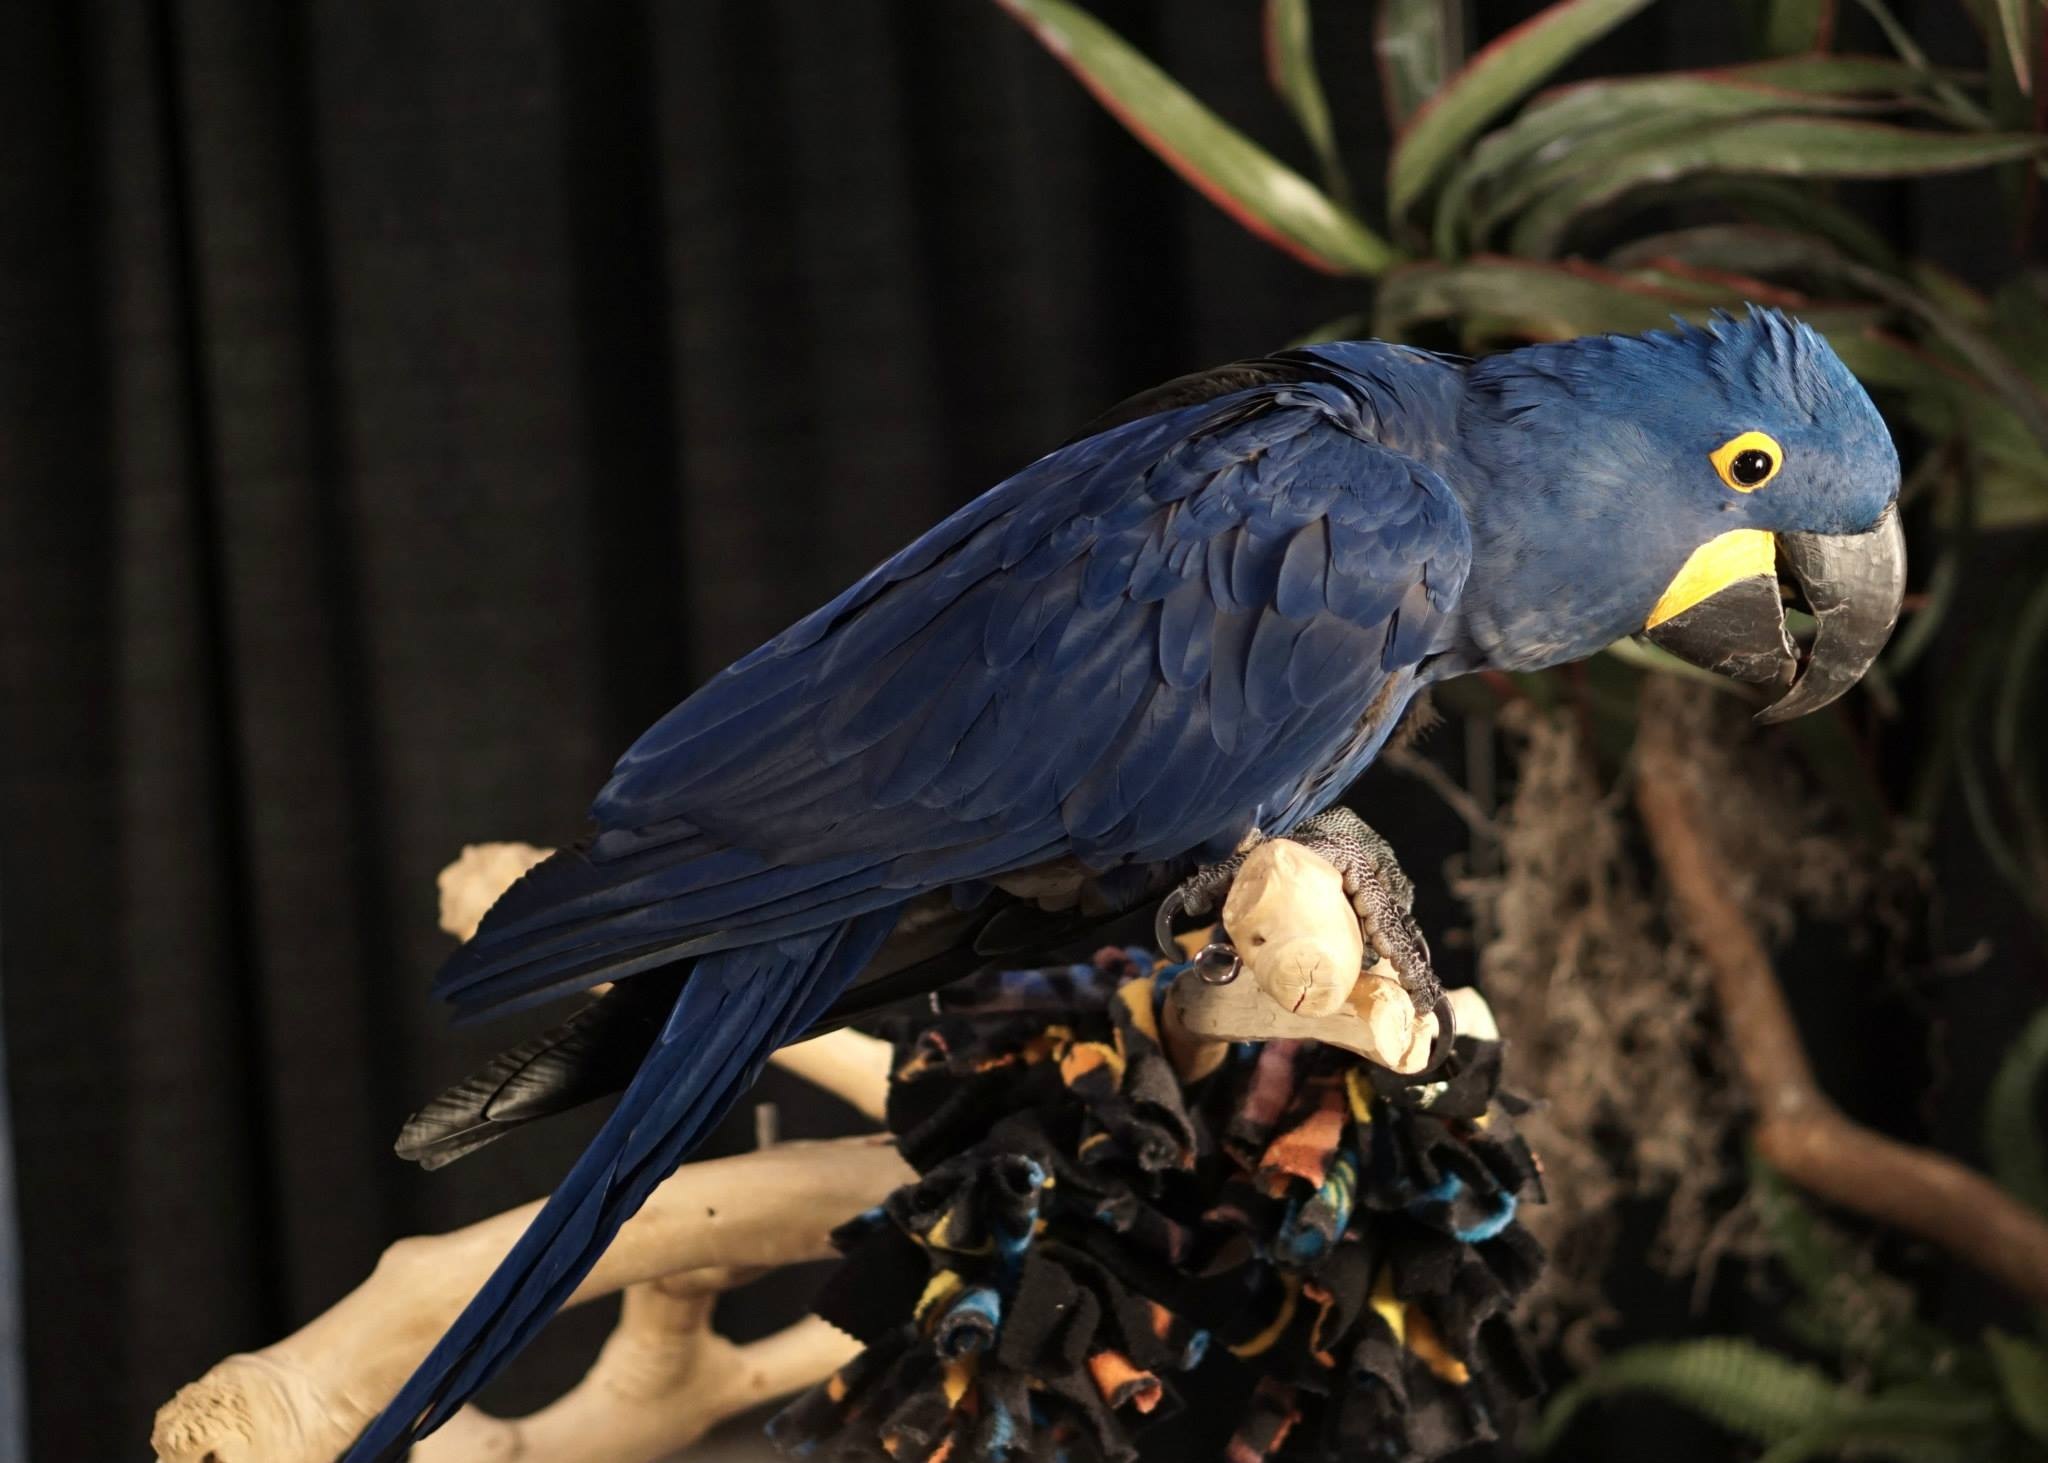
nature, bird, wing, animal, wildlife, beak, blue, fauna, macaw, vertebrate, parrot, perching bird